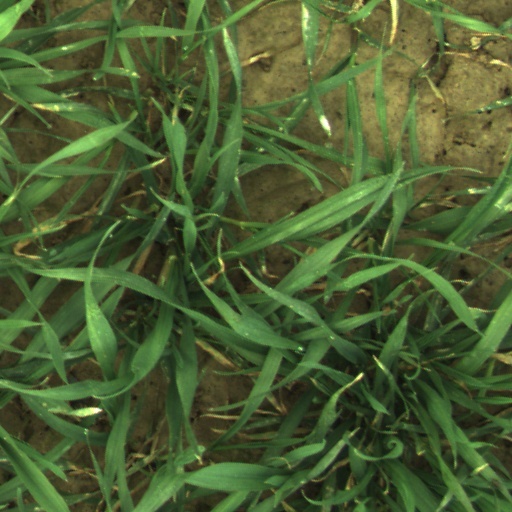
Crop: wheat